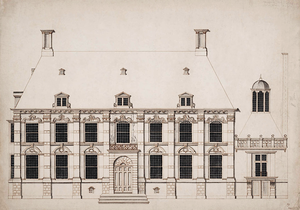
Maison du comte Louis Adrian de Nassau-Odijk, au nord-ouest de la place Plein à La Haye. Il a été construit en 1640 pour Johan de Bruyn van Buytewech, seigneur de Nieuwkoop, Noorden et Achttienhoven.